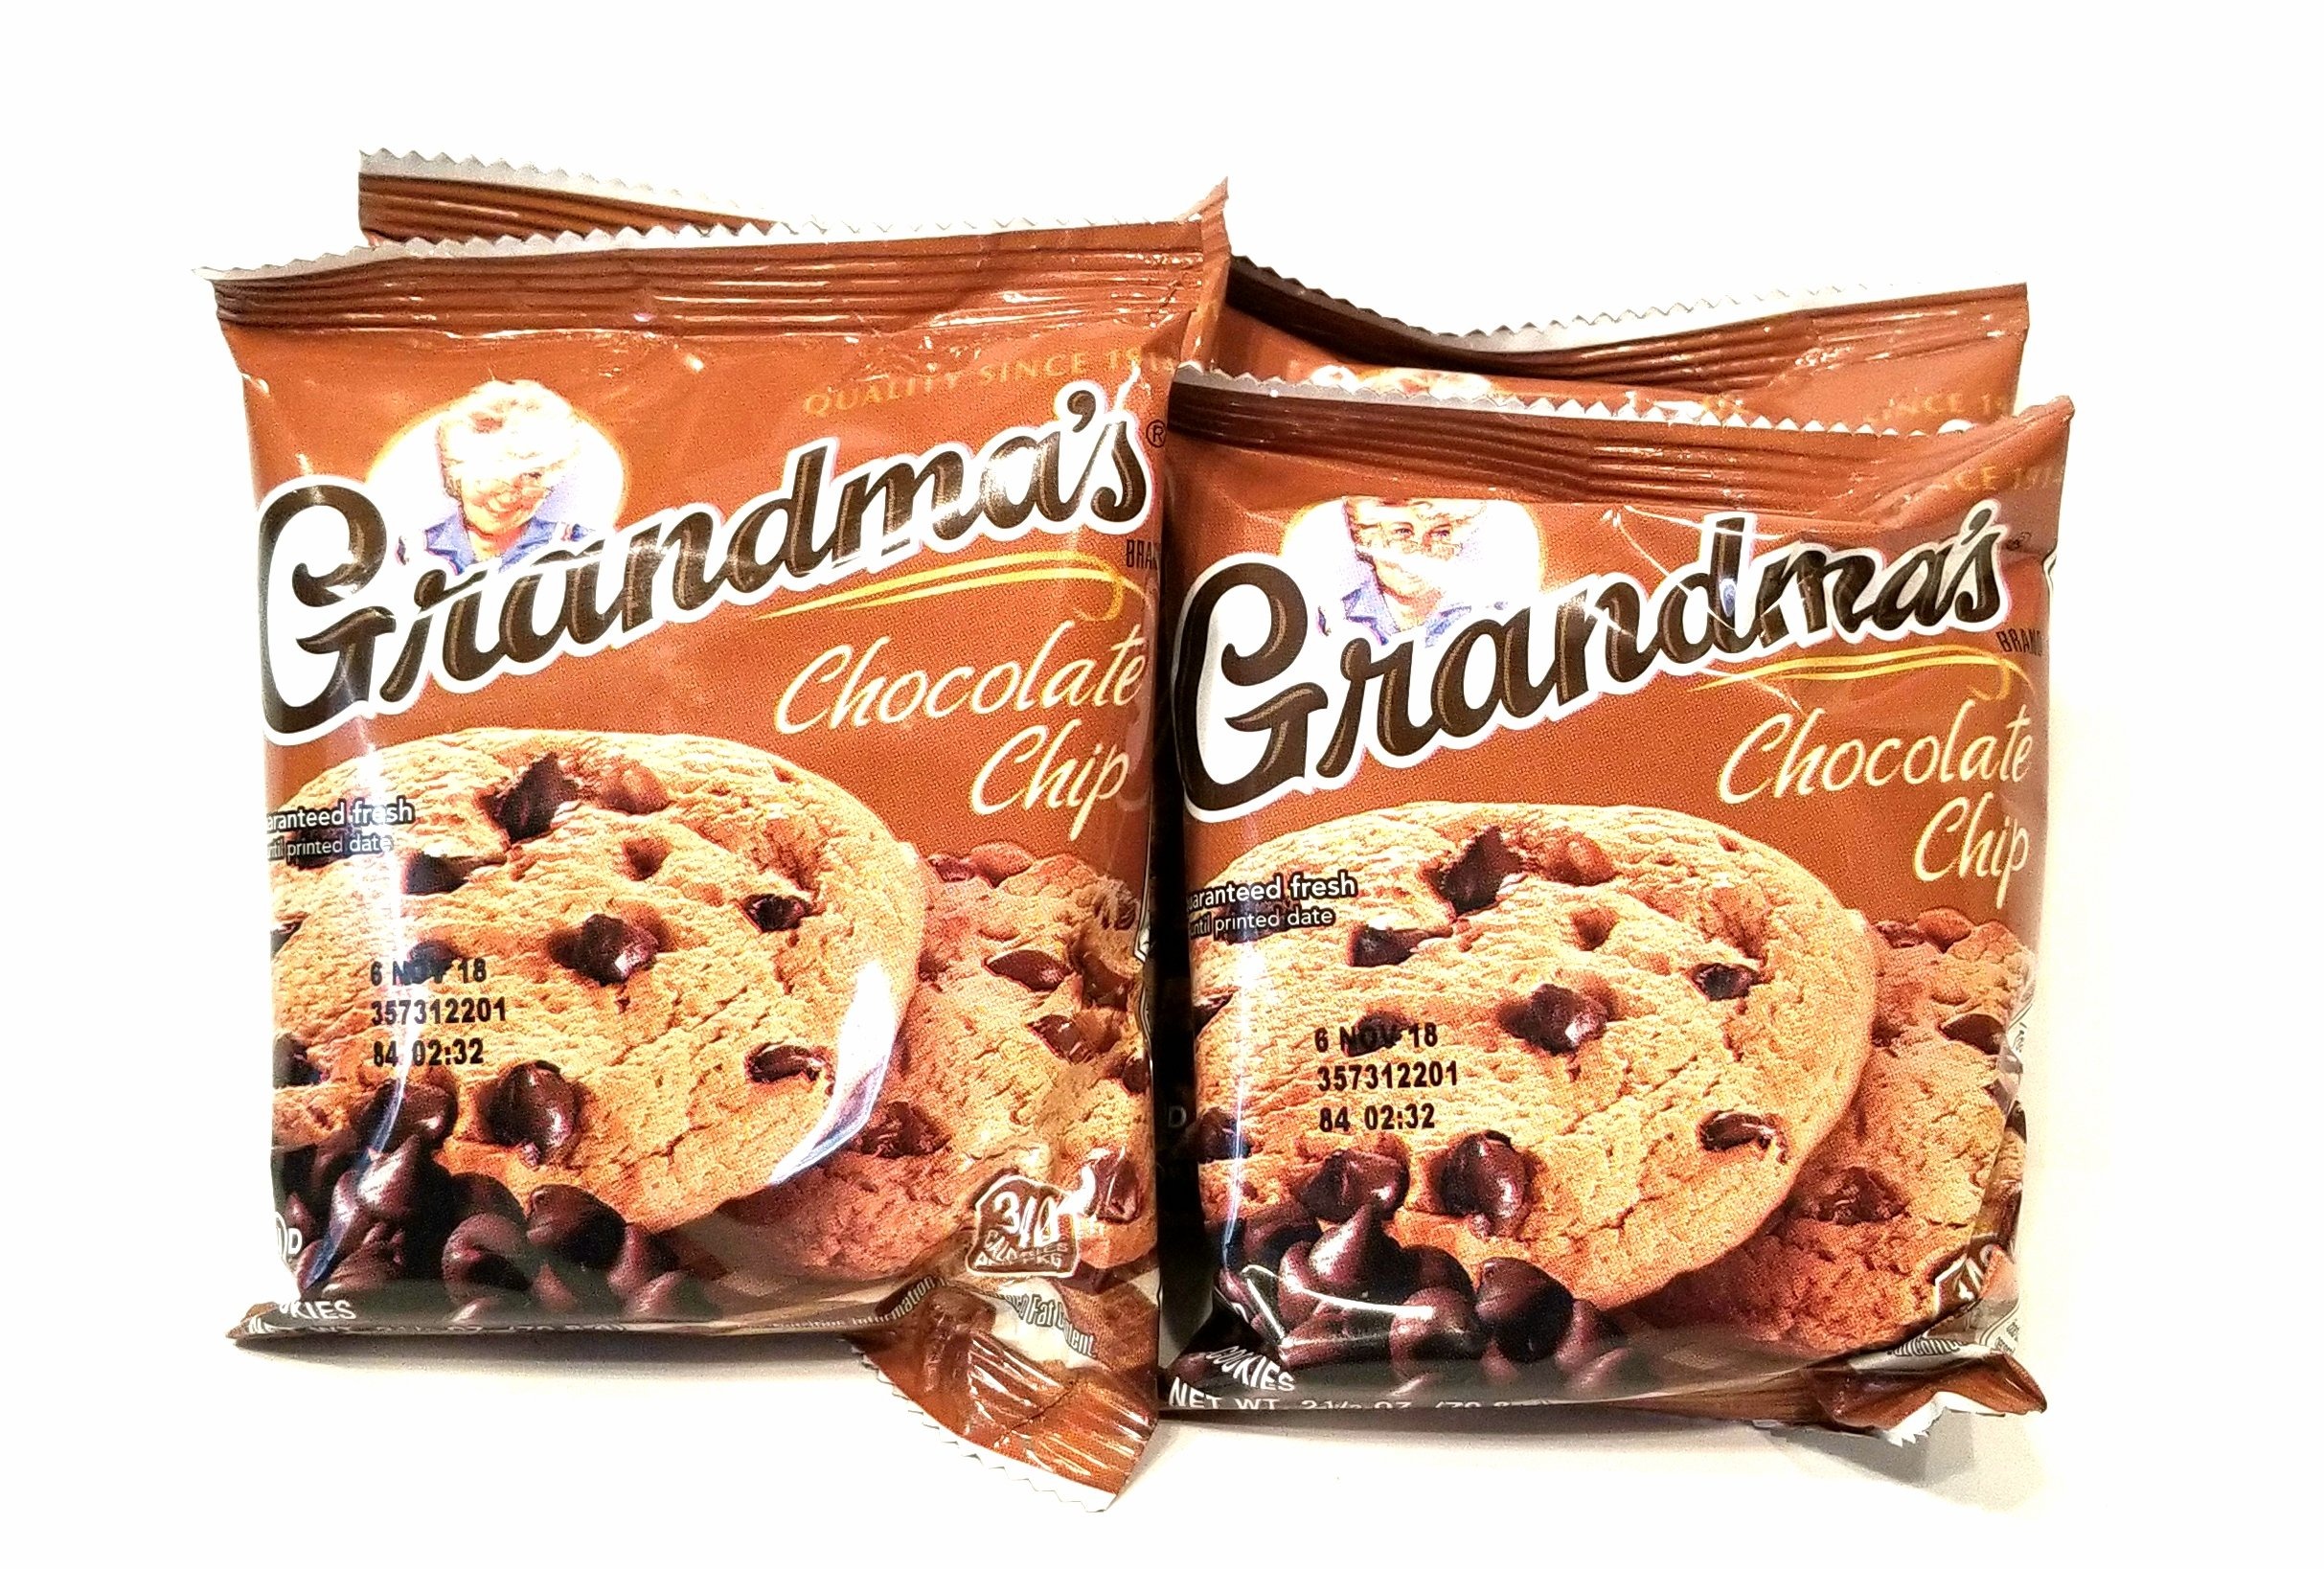
Item Name: Grandma's Cookies Chocolate Chip Flavored 8 cookies 2 Per Pack (pack of 4)
Value: 8.0
Unit: Count

Price: 4.045